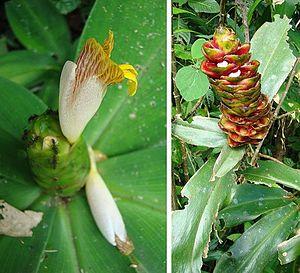
Costus laevis est une espèce de plante vivace de la famille des Costaceae.